Kenya–Poland relations

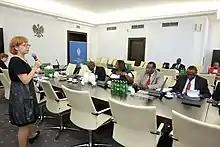
Kenyan senators and speaker of the Kenyan Senate Ekwee Ethuro during a visit in the Senate of Poland in Warsaw in 2015

There are direct seasonal flights between Mombasa and Warsaw with LOT Polish Airlines.